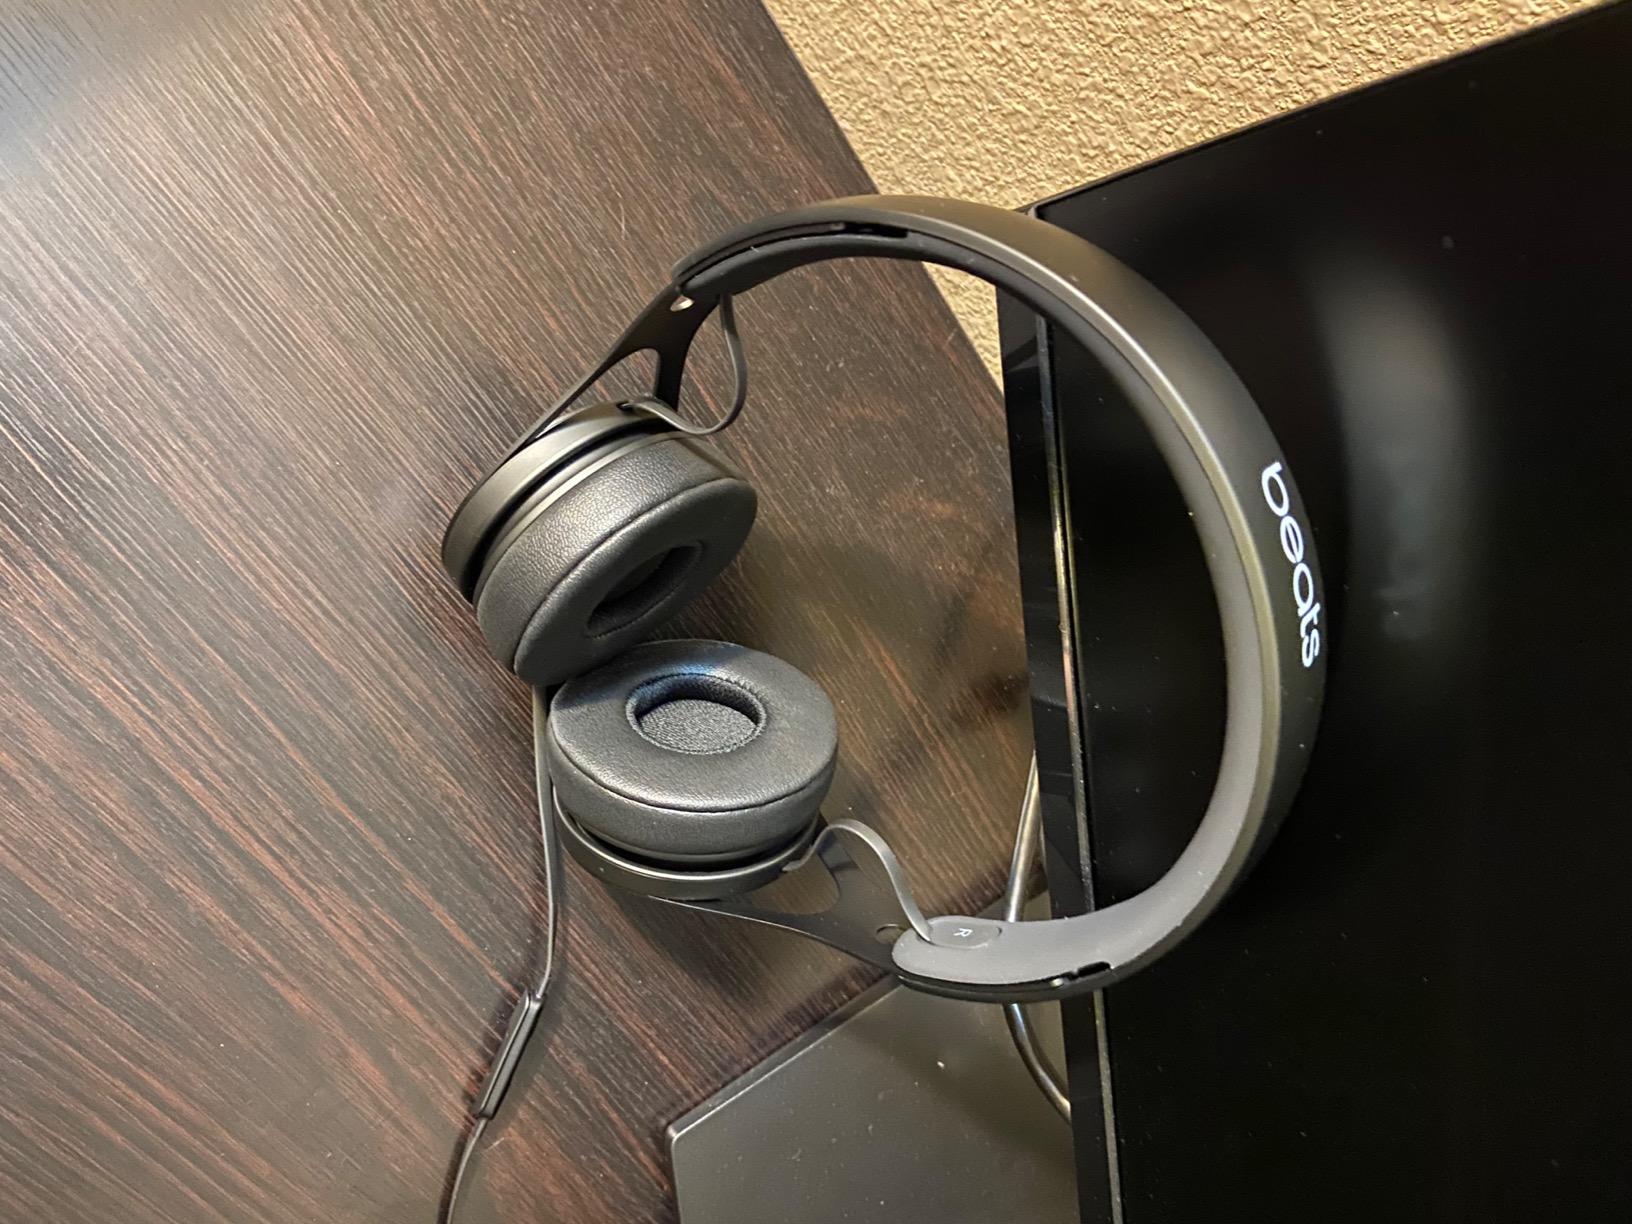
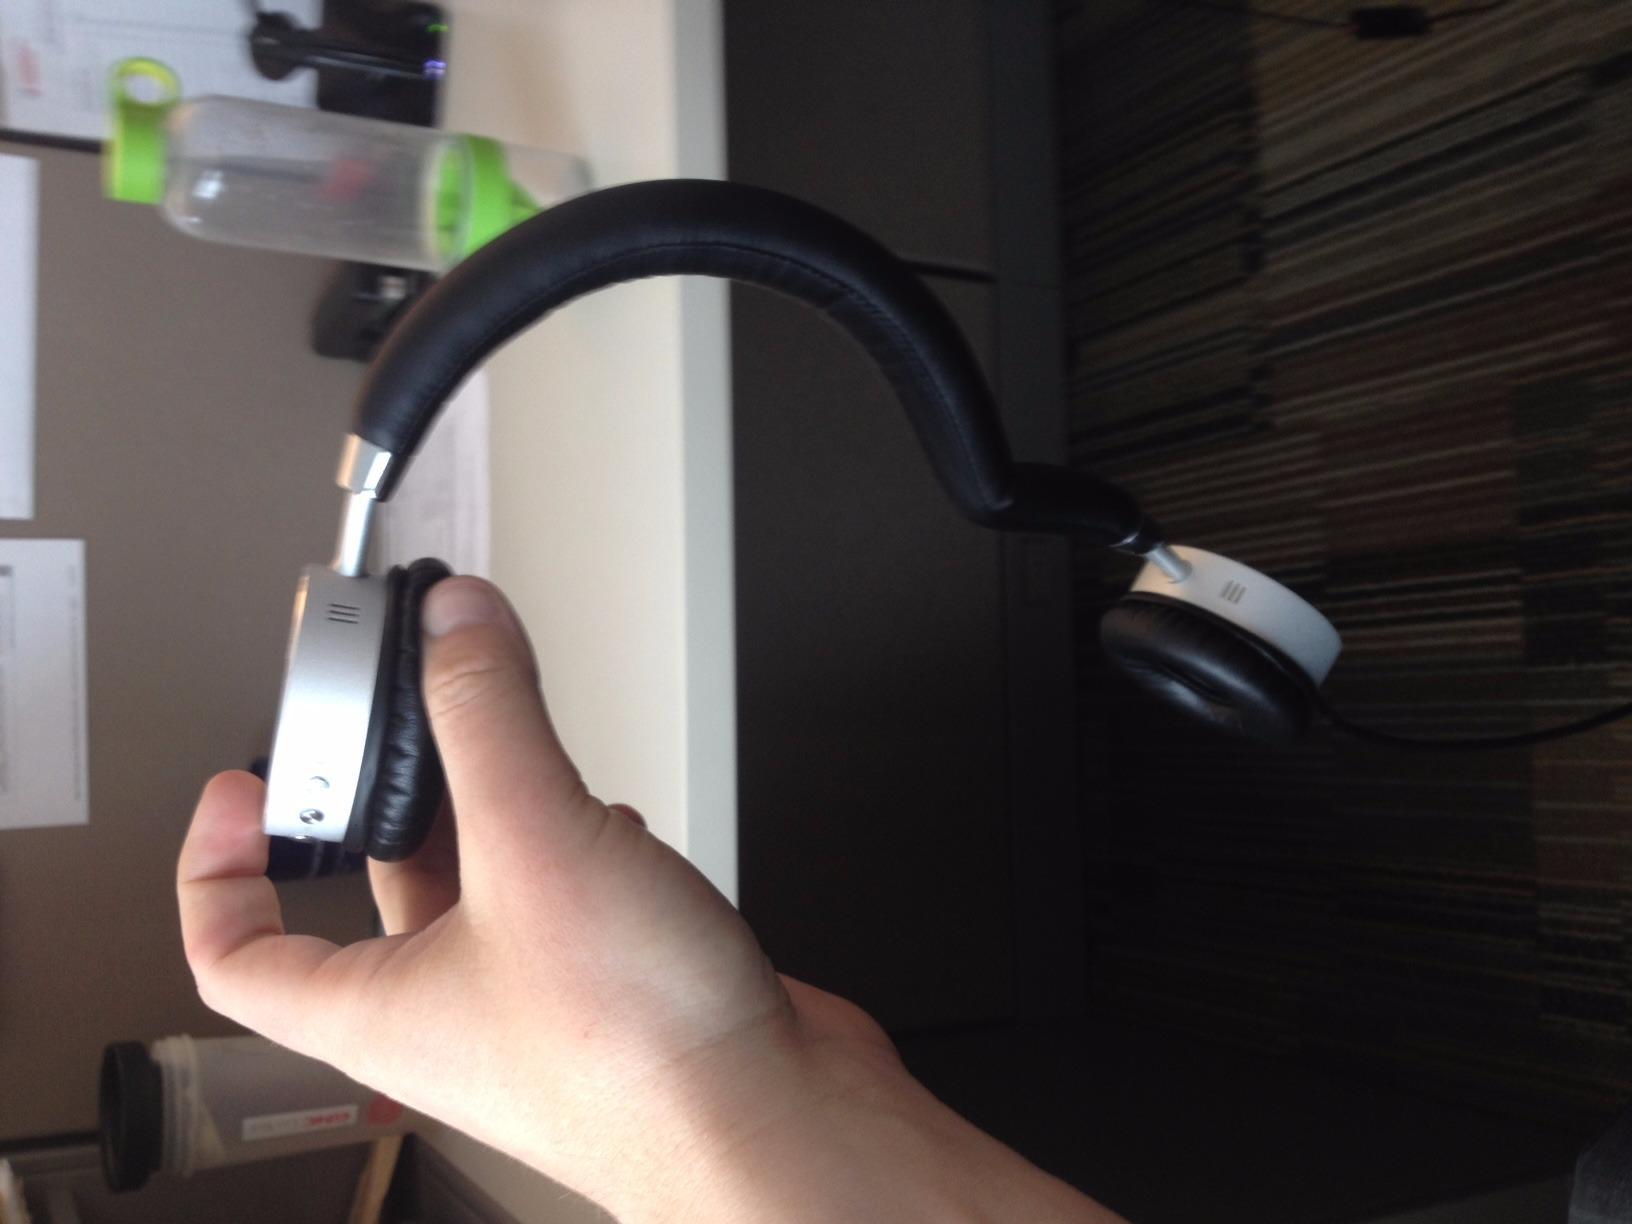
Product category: headphones
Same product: no